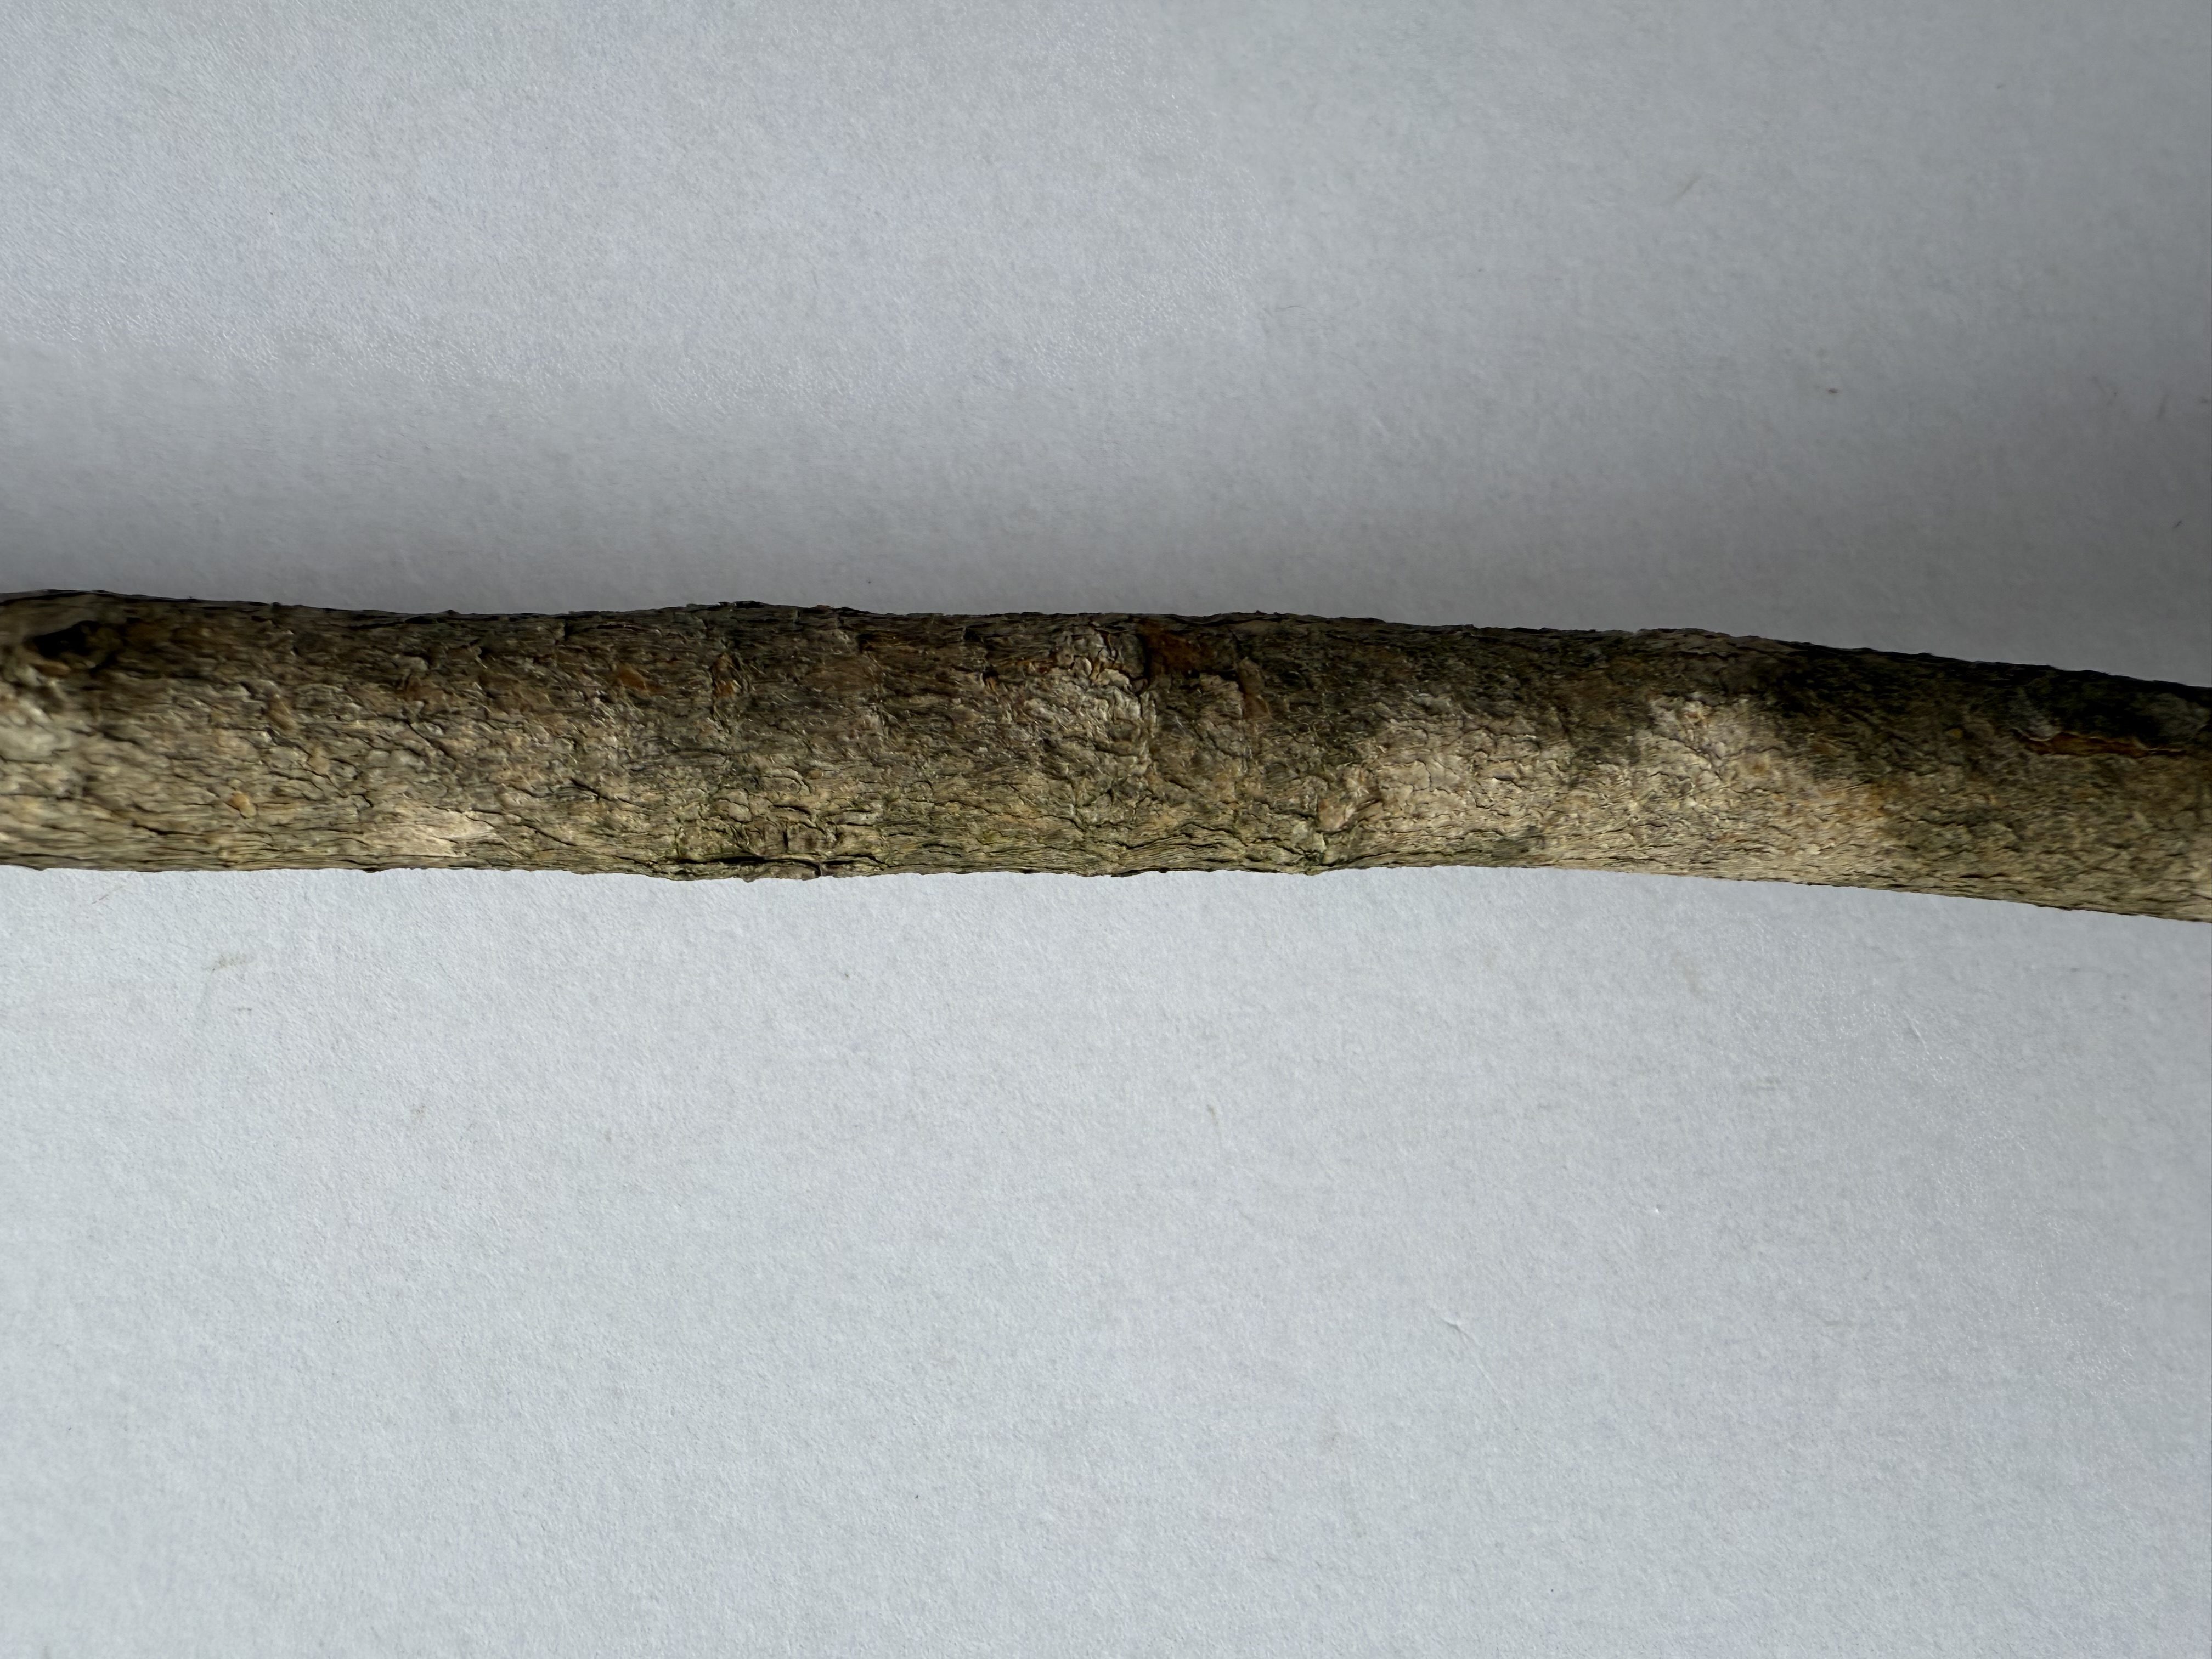
Variety: Feijoa